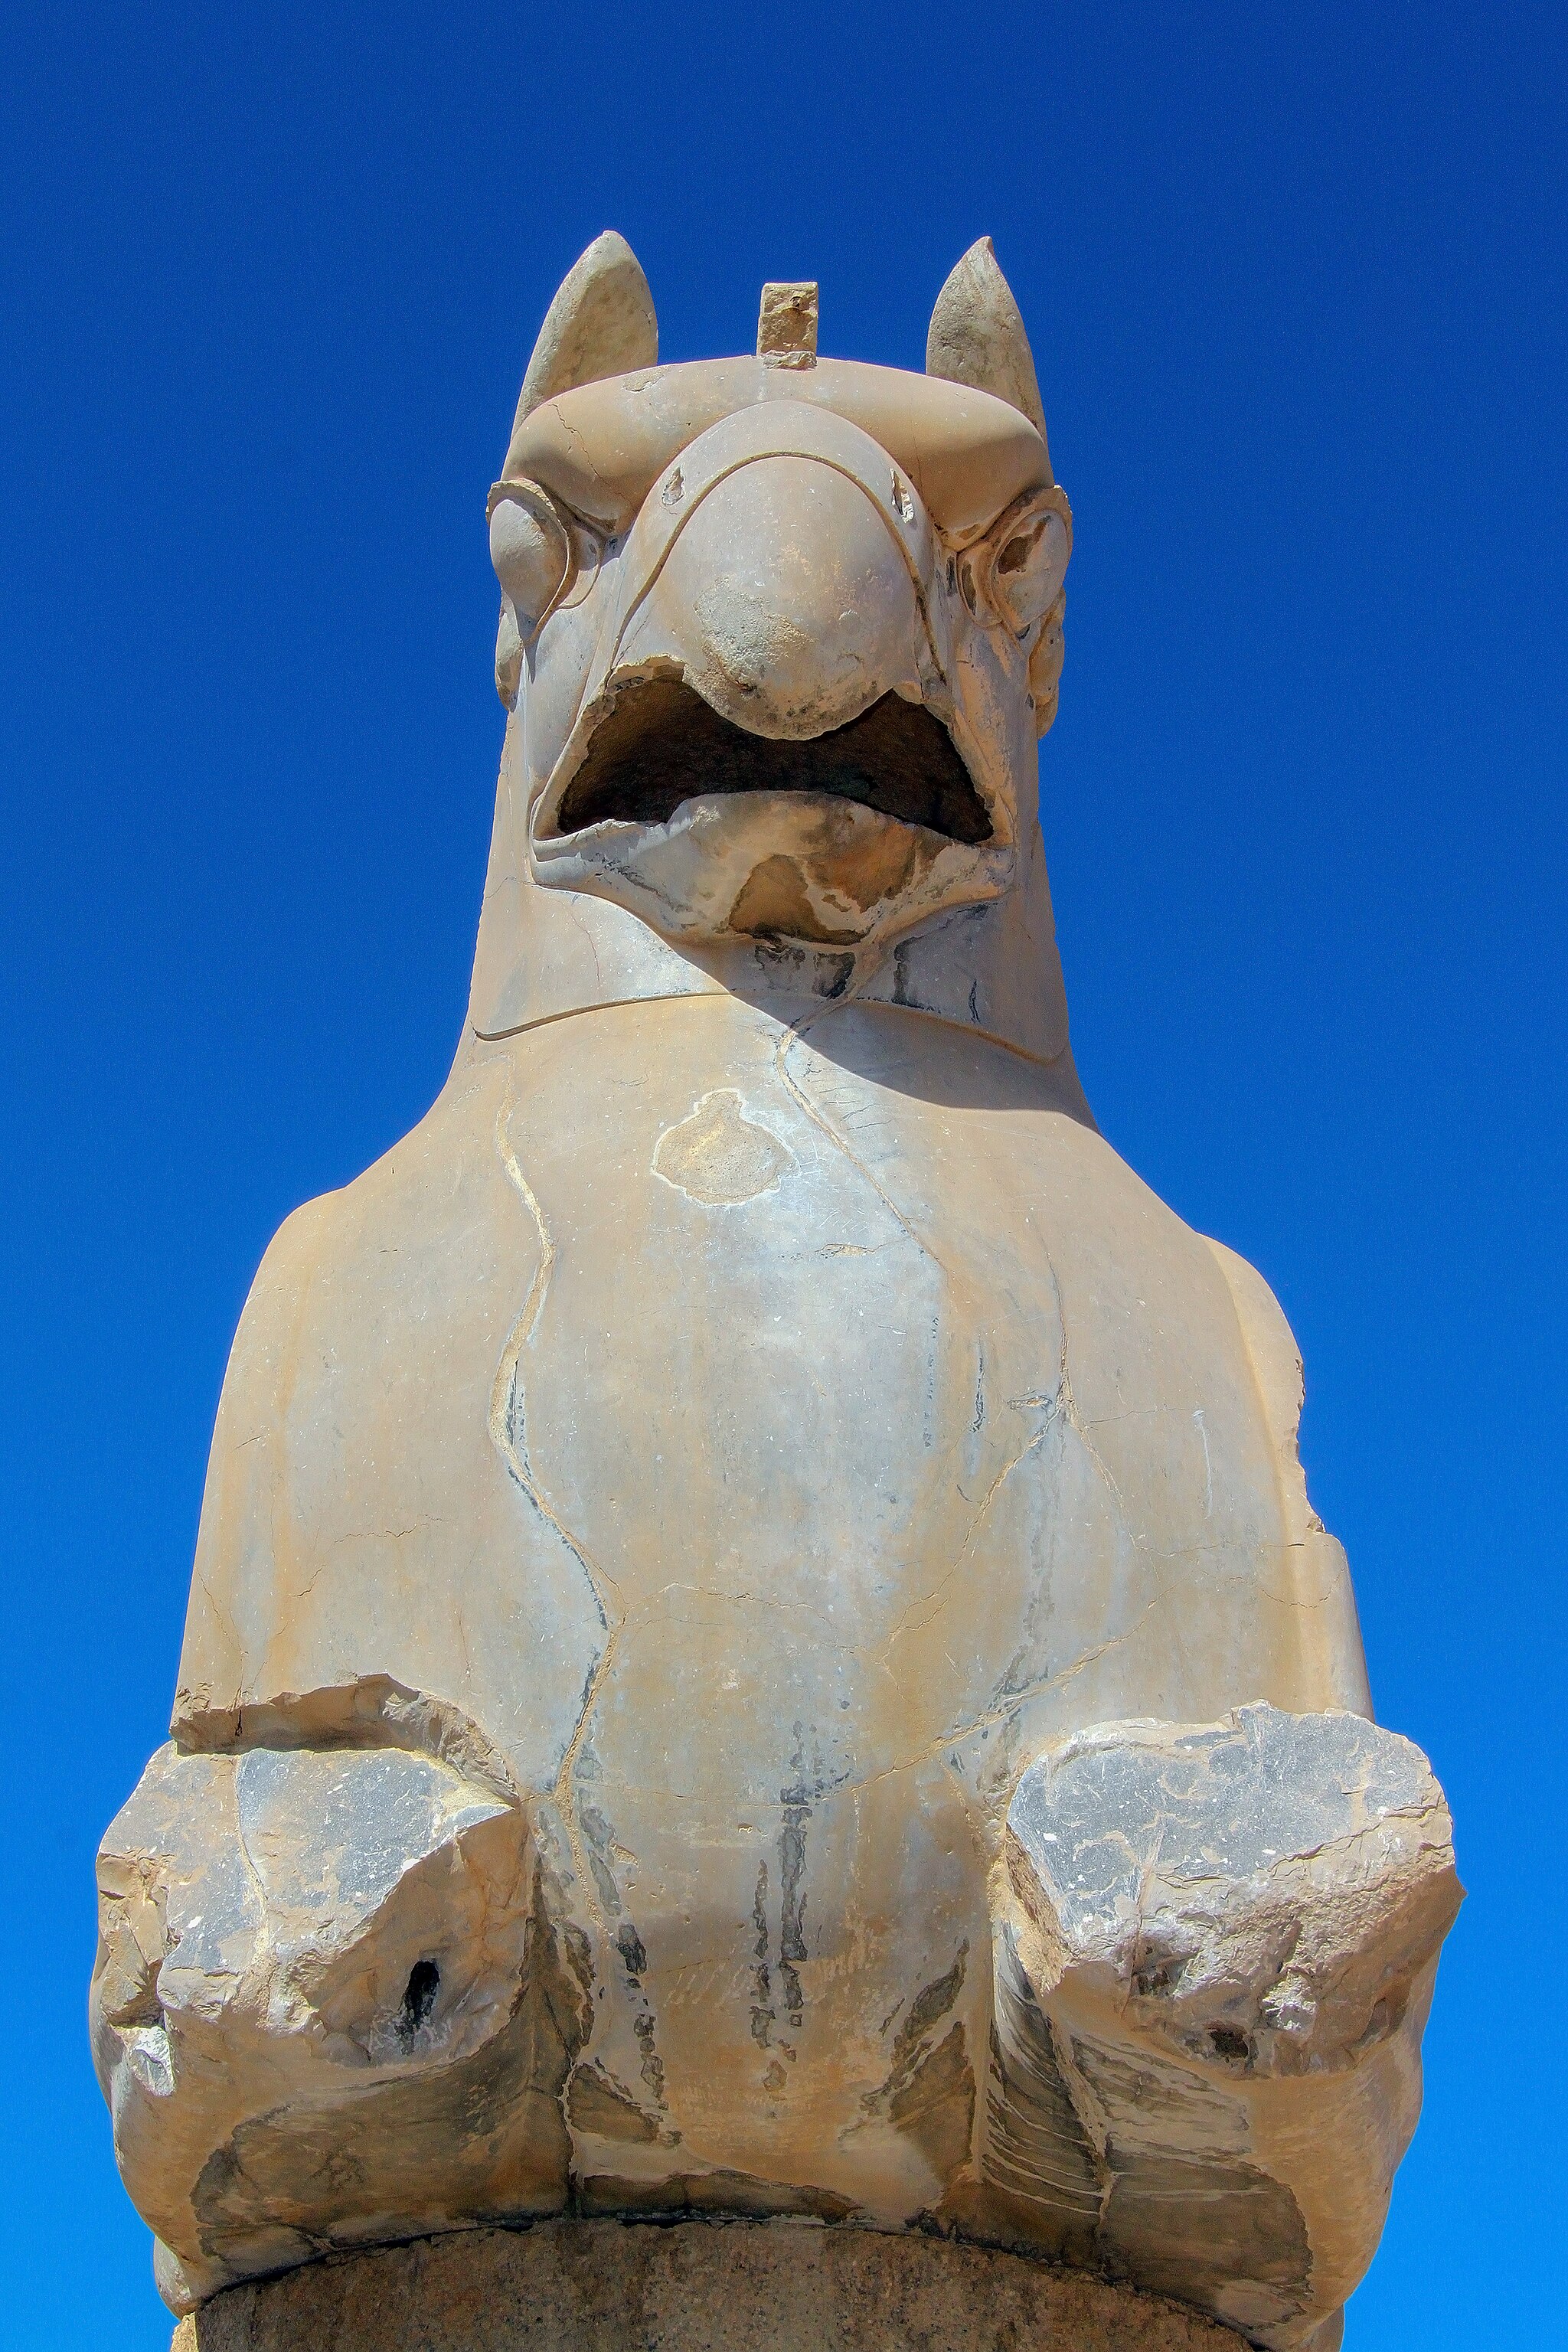
Title: Persepolis تخت جمشید 08
Description: Persepolis was the ceremonial capital of the Achaemenid Empire (ca. 550–330 BC). It is situated 60 km northeast of the city of Shiraz in Fars Province, Iran
Date: 2009-07-14 02:35:31
Categories: Taken with Canon EOS 500D, Self-published work, Griffin capitals in Persepolis, Files with coordinates missing SDC location of creation, Photographs by Mostafa Meraji